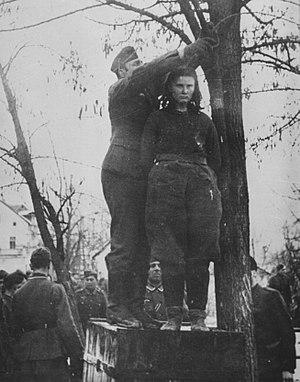
Lepa Svetozara Radić est une membre des partisans yougoslaves exécutée à l'âge de 17 ans pour avoir tiré sur des soldats allemands pendant la Seconde Guerre mondiale. Elle est la plus jeune titulaire de l'ordre des Héros du Peuple Yougoslave, qui lui fut décerné à titre posthume le 20 décembre 1951.